War of the League of the Indies

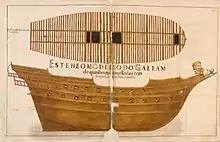
Portuguese galleon

Besides proving the difficulty of coordinating an attack on such scale, the combined assault of some of the most powerful kingdoms in Asia on Portuguese possessions failed to achieve any significant objectives. Neither did it decisively overturn Portuguese influence in the Indian Ocean. On the contrary, the rulers of Bijapur, Ahmadnagar, and the Zamorin were forced to come to terms that were favourable to the Portuguese: among other terms, they would charge no fees from Christian merchants, harbour no enemy fleets of the Portuguese, and resume paying tribute to Goa, in exchange for Portuguese assistance in clearing the western Indian coast of piracy and authorization to trade in Portuguese ports (provided every ship carried an appropriate trading license, or "cartaz"), essentially recognizing Portuguese dominion of the sea.